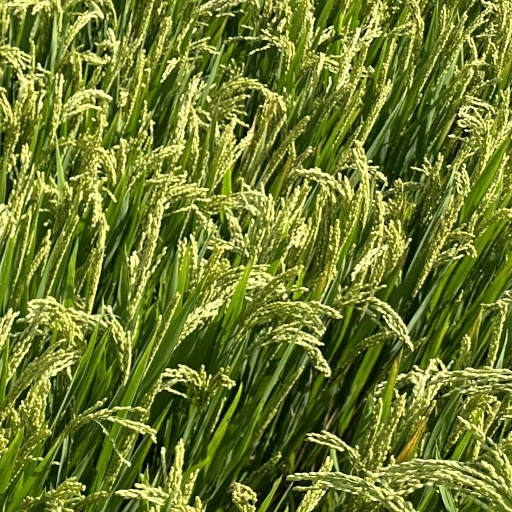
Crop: rice